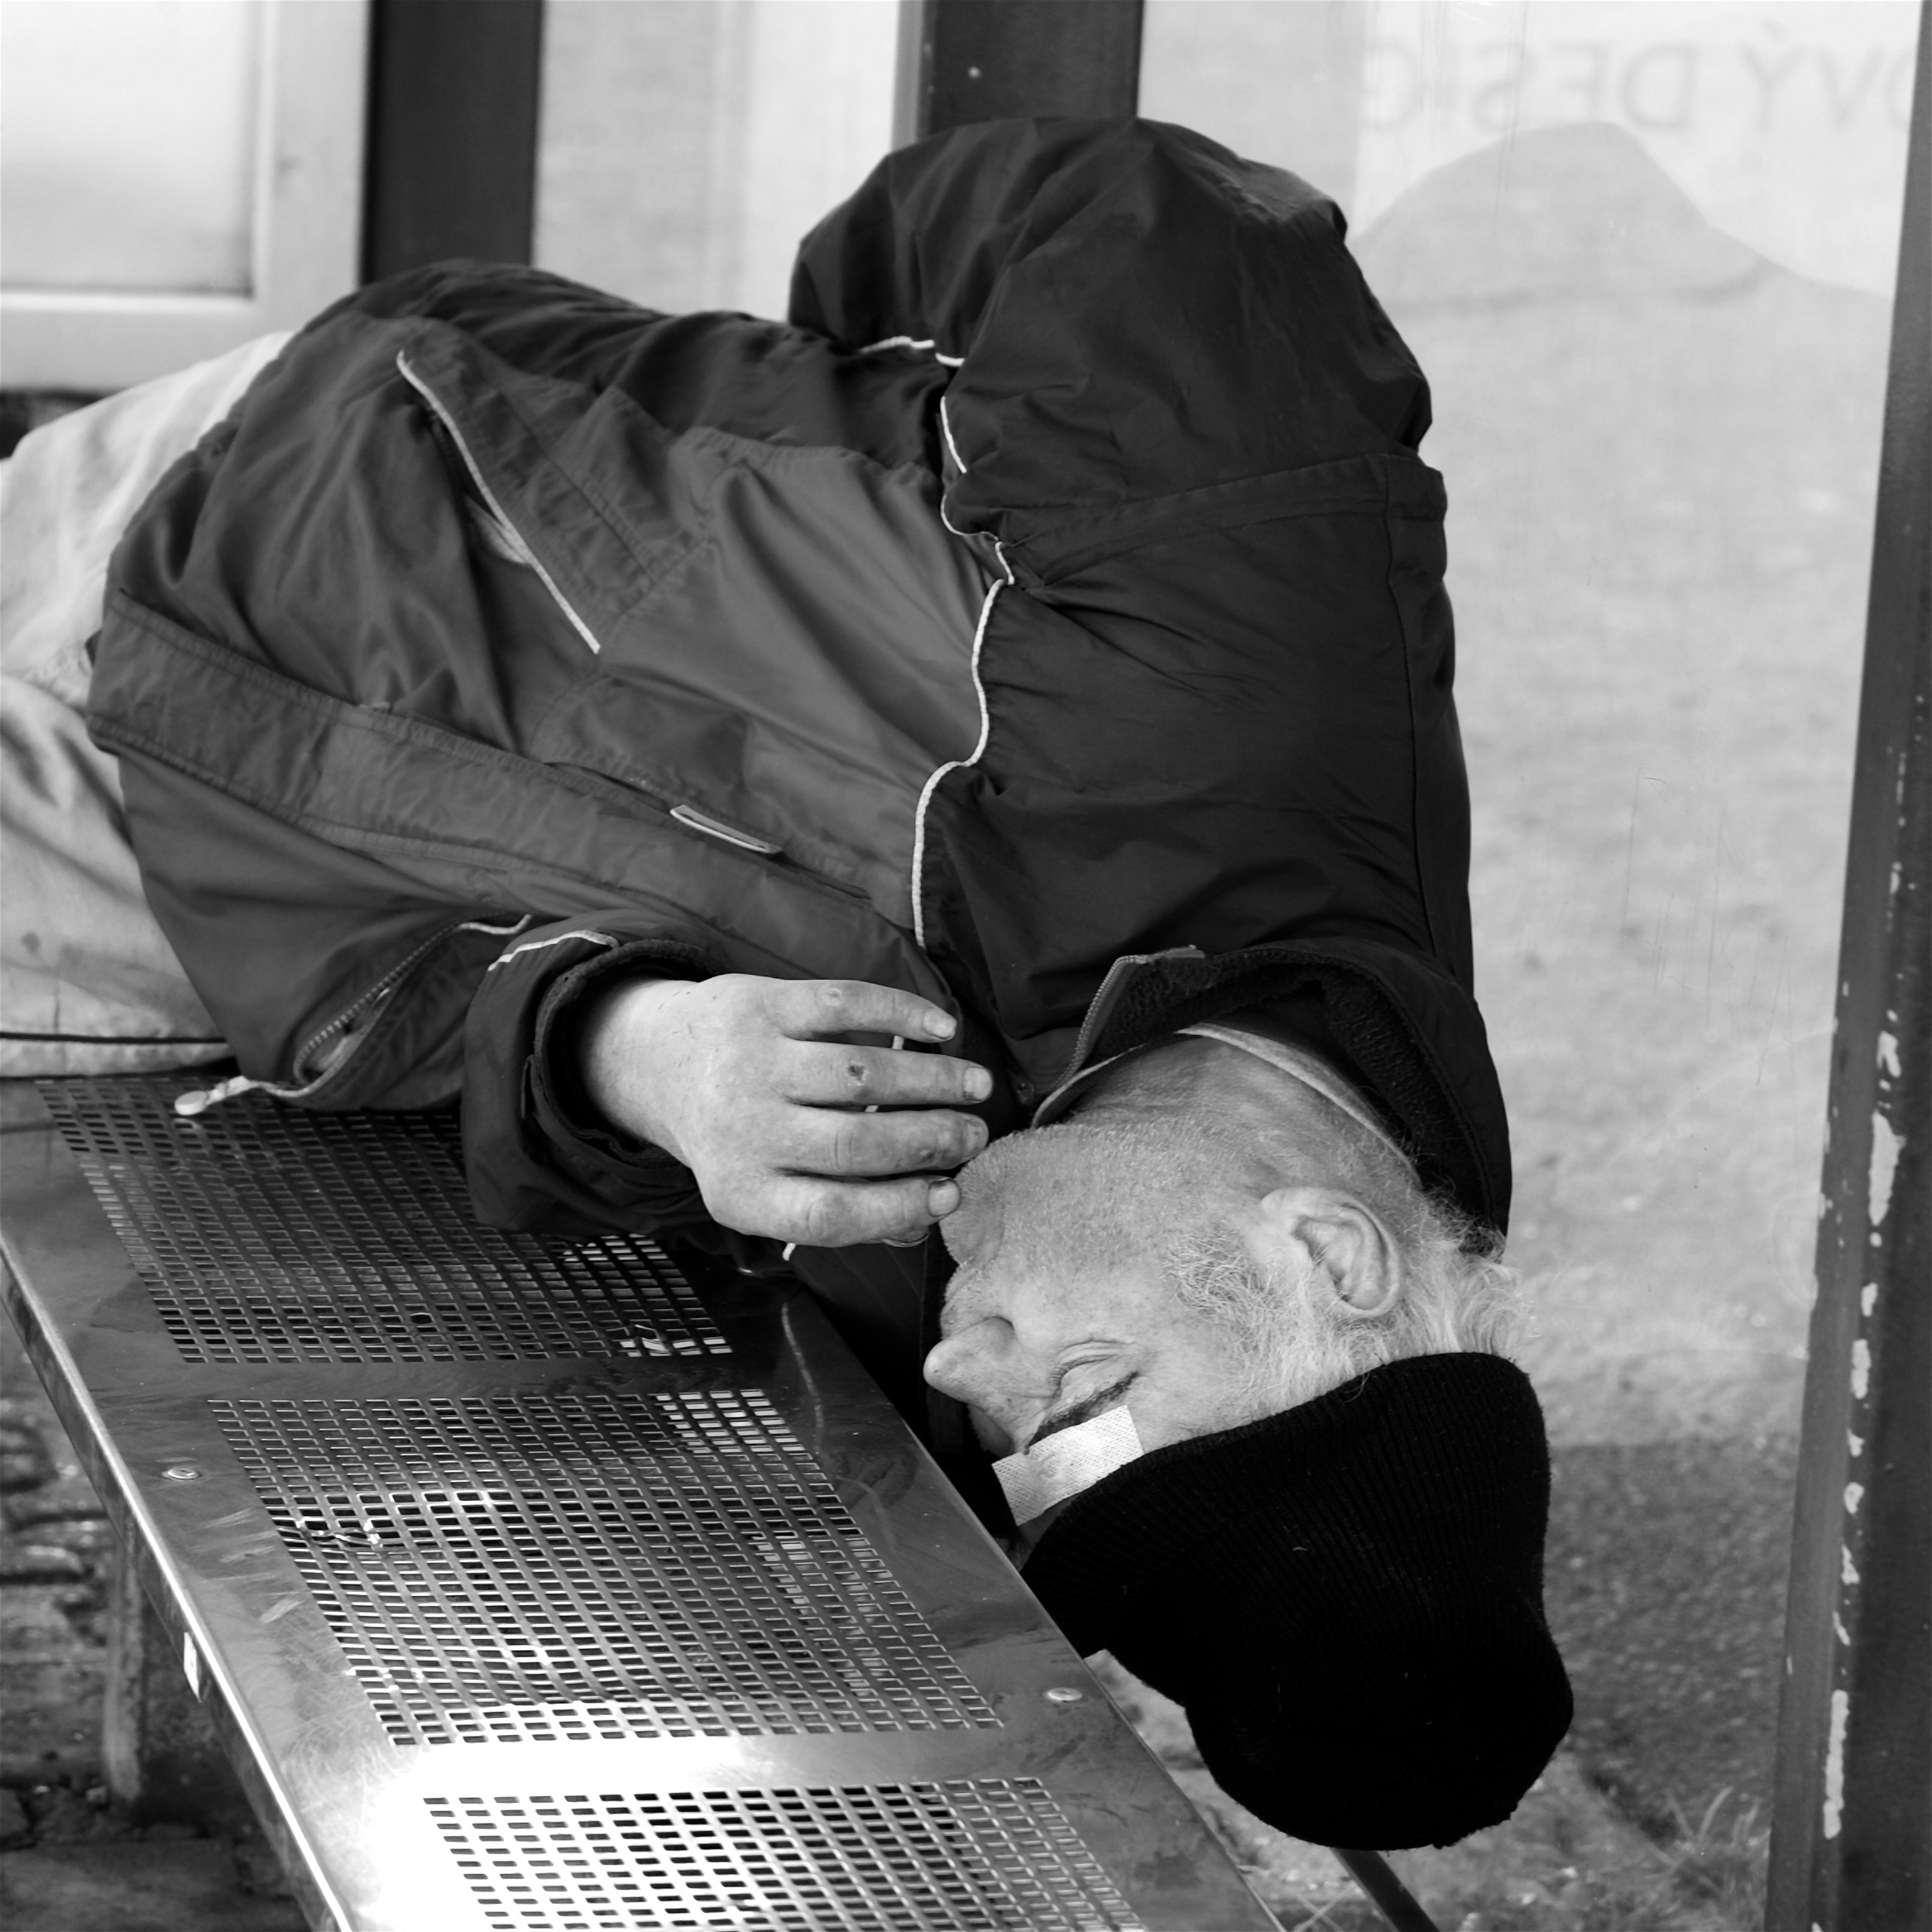
man, person, black and white, people, white, photography, male, social, sleeping, sitting, black, monochrome, homeless, society, drunk, photograph, image, interaction, problems, monochrome photography, human positions